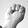
ASL letter: M